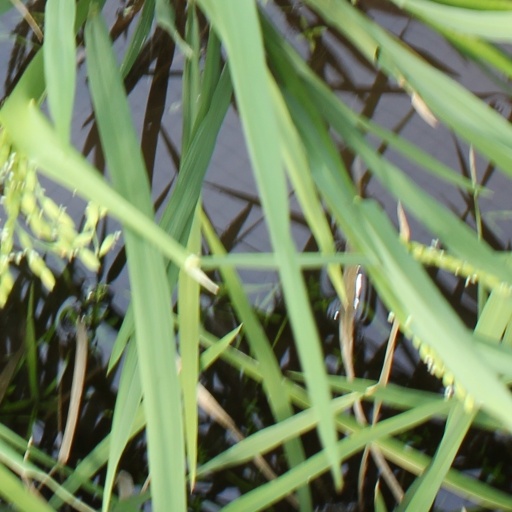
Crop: rice